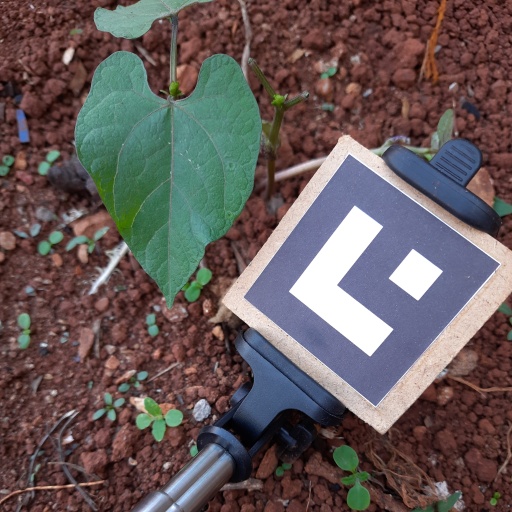
Observations: wavy surface, no eating holes, under shade